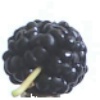
Label: mulberry